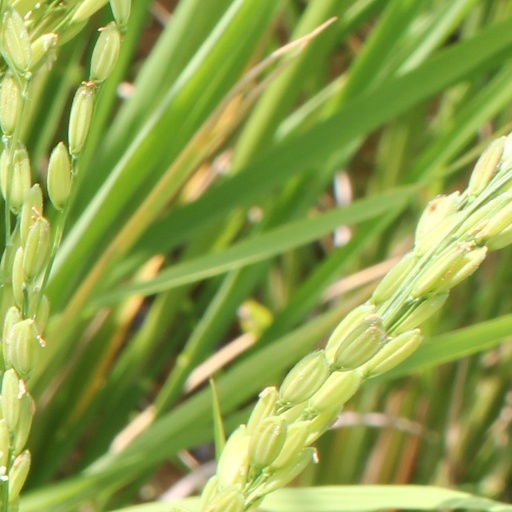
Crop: rice